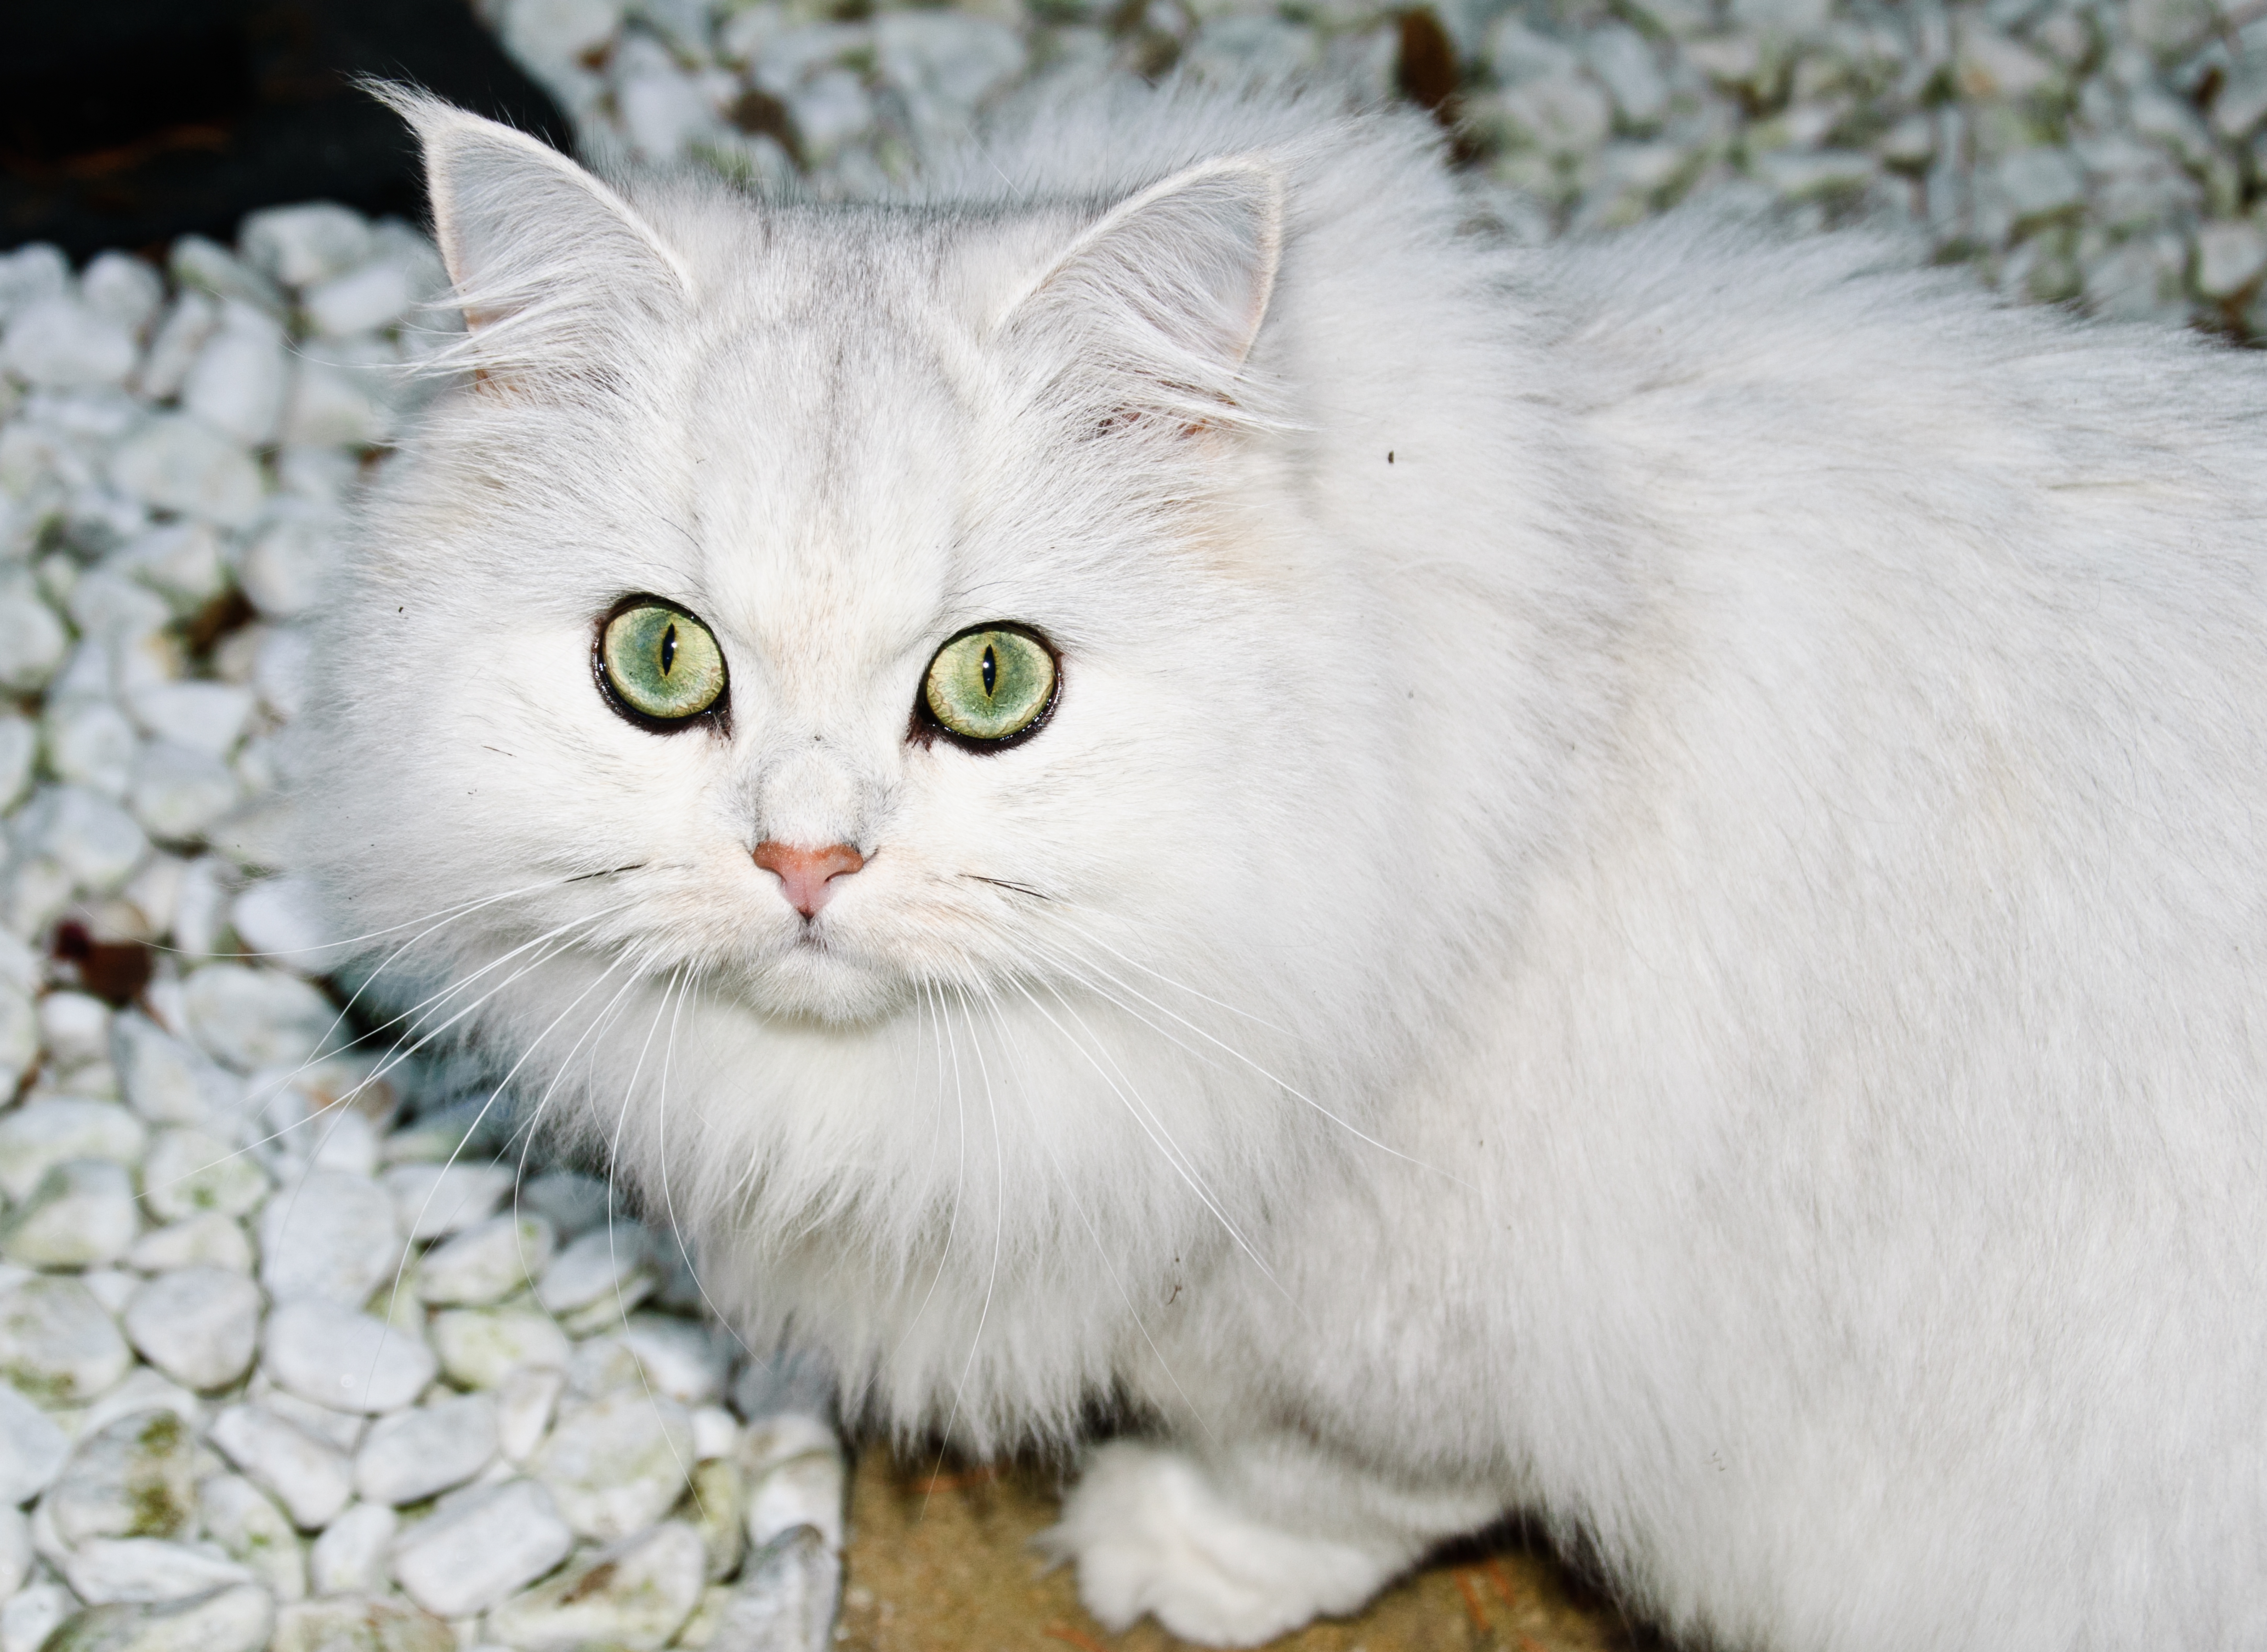
white, animal, cat, mammal, predator, eyes, whiskers, vertebrate, beauty, leipzig, siberian, persian, snow white, norwegian forest cat, burmilla, small to medium sized cats, cat like mammal, carnivoran, domestic short haired cat, domestic long haired cat, british semi longhair, turkish angora